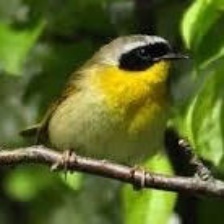
Species: ALTAMIRA YELLOWTHROAT
Scientific name: GEOTHLYPIS FLAVOVELATA